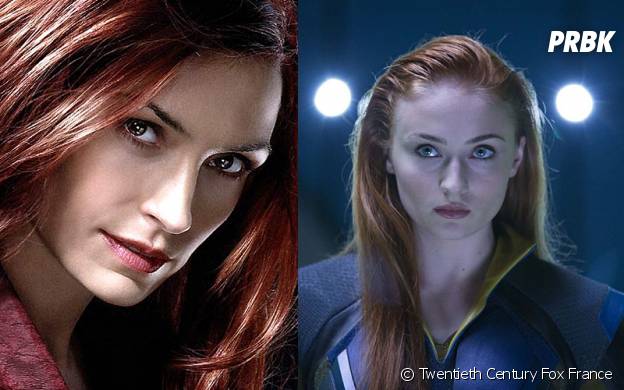
Gender: women